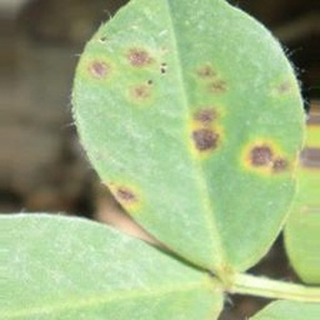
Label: groundnut_early_leaf_spot